2017–18 Athletic Bilbao season

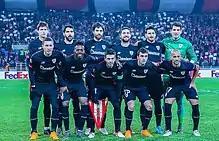
Away game in Moskva

The 2017–18 season was the 119th in Athletic Club’s history and the 87th in the top tier.